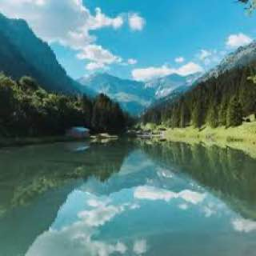
Triesenberg